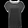
Label: Shirt